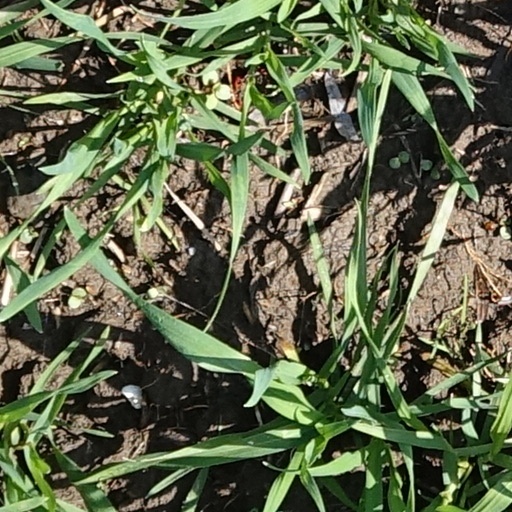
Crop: wheat